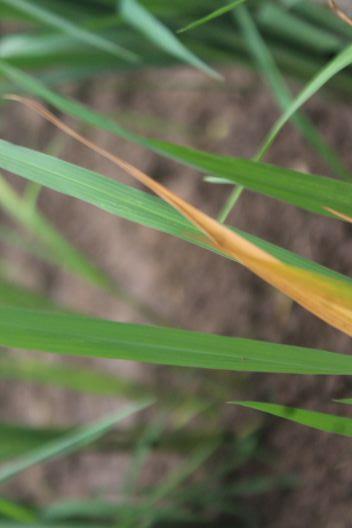
Disease: Tungro